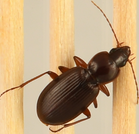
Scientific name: Synuchus impunctatus
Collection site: Bartlett Experimental Forest NEON (BART), plot BART_080